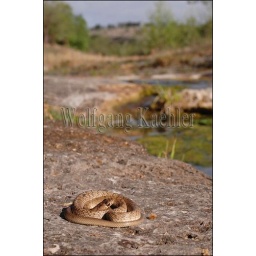
Usa, texas, hill country near hunt, western coachwhip snake warming up on rock